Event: Nepal Earthquake
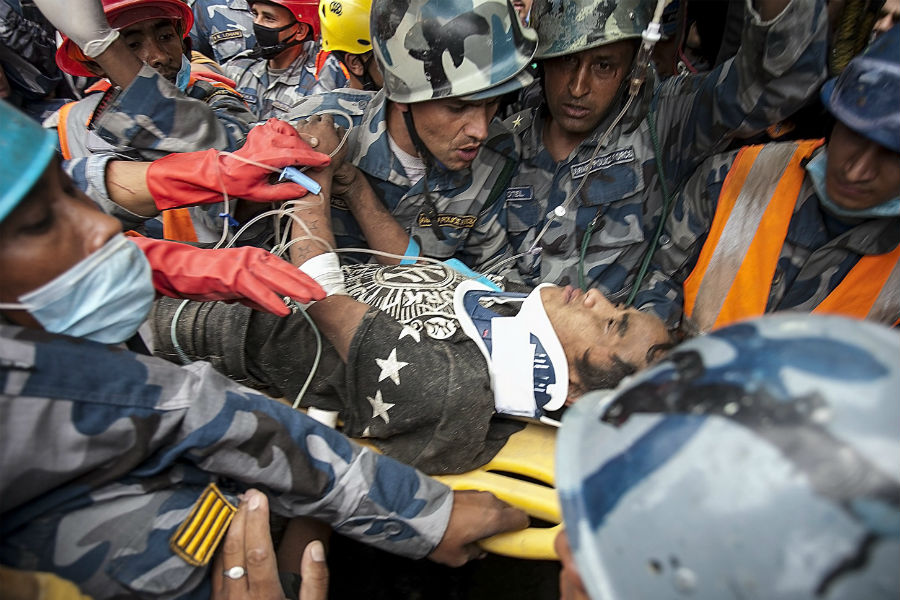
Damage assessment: no_damage